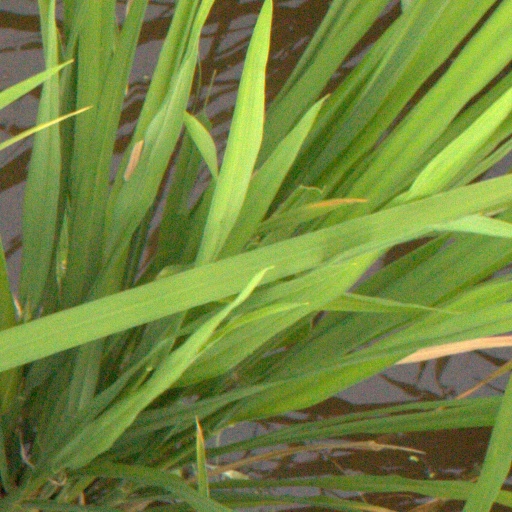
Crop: rice